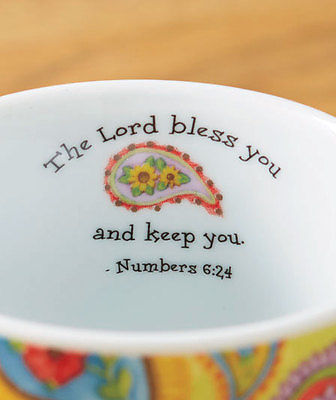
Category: mug